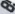
Number: 8